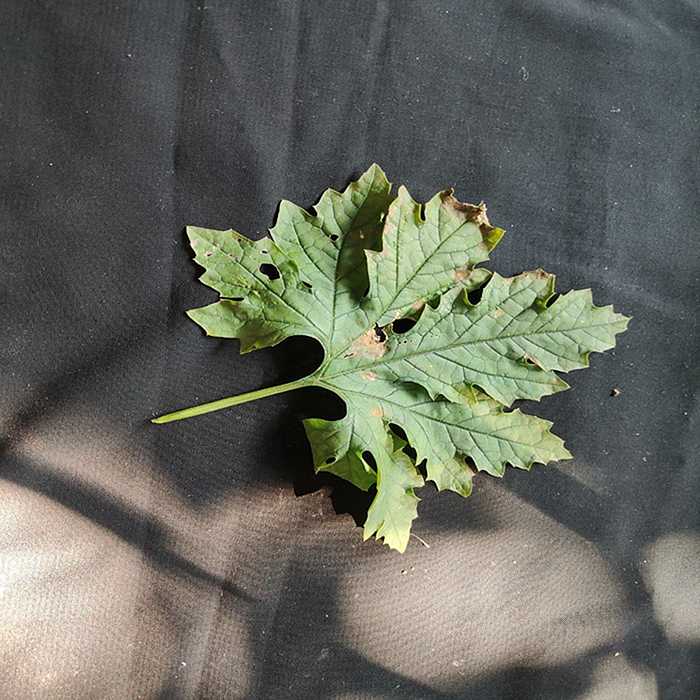
Plant: Bitter Gourd
Label: Downey mildew